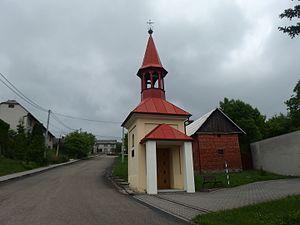
Oprostovice est une commune du district de Přerov, dans la région d'Olomouc, en République tchèque. Sa population s'élevait à 88 habitants en 2018.